Mervyn Johns filmography

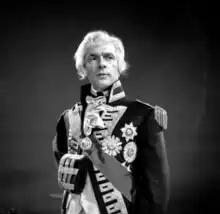
Johns in "The Duke in Darkness" in 1943

Mervyn Johns was a Welsh actor who appeared in 74 films, 32 television shows, and more than 23 plays across six decades on screen and stage. Johns made his theatrical debut while on tour of the British dominions in 1923 and his screen debut with "Lady in Danger" in 1934. He went on to become an indelible part of British wartime cinema with starring roles in "Saloon Bar" (1940), "The Next of Kin" (1942), "Went the Day Well?" (1942), "The Halfway House" (1944), "Twilight Hour" (1945), and "Dead of Night" (1945). In the postwar era, he worked regularly as a character actor at Ealing Studios, first with starring roles in "They Knew Mr. Knight" (1946), "The Captive Heart" (1946), "Captain Boycott" (1947), "Easy Money" (1948), and "Scrooge" (1951), and later guest appearances on televised plays and anthology series.